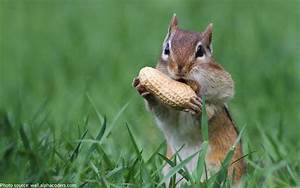
Label: scoiattolo